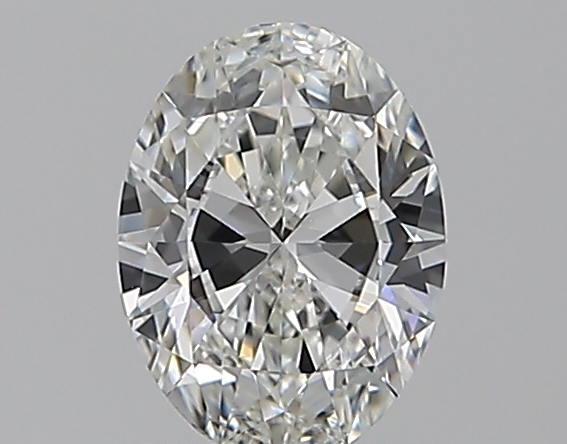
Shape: oval
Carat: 0.72
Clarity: VS1
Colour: G
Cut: EX
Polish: EX
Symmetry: VG
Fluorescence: N
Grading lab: GIA
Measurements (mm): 6.82 x 5.09 x 3.07